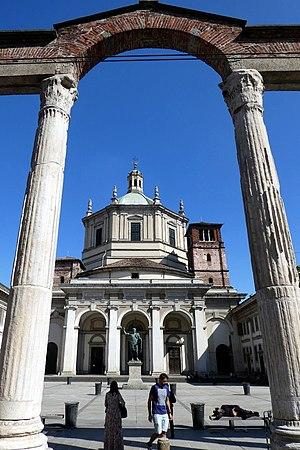
façade de la Basilique Saint-Laurent de Milan
La basilique Saint-Laurent de Milan est une église construite entre 364 et 402 et remaniée au XVIIIᵉ siècle, dédiée à Laurent de Rome, située dans la ville de Milan en Italie.